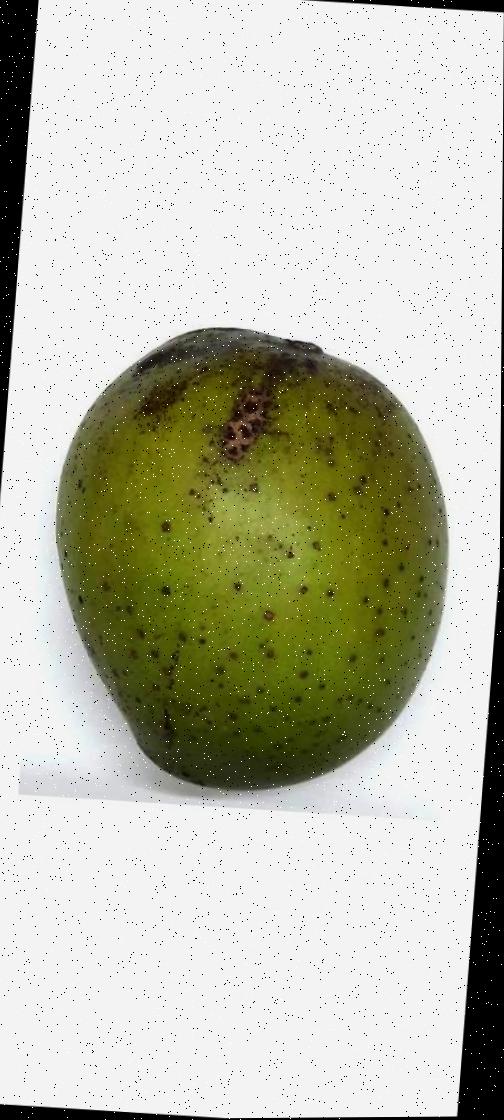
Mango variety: Langra